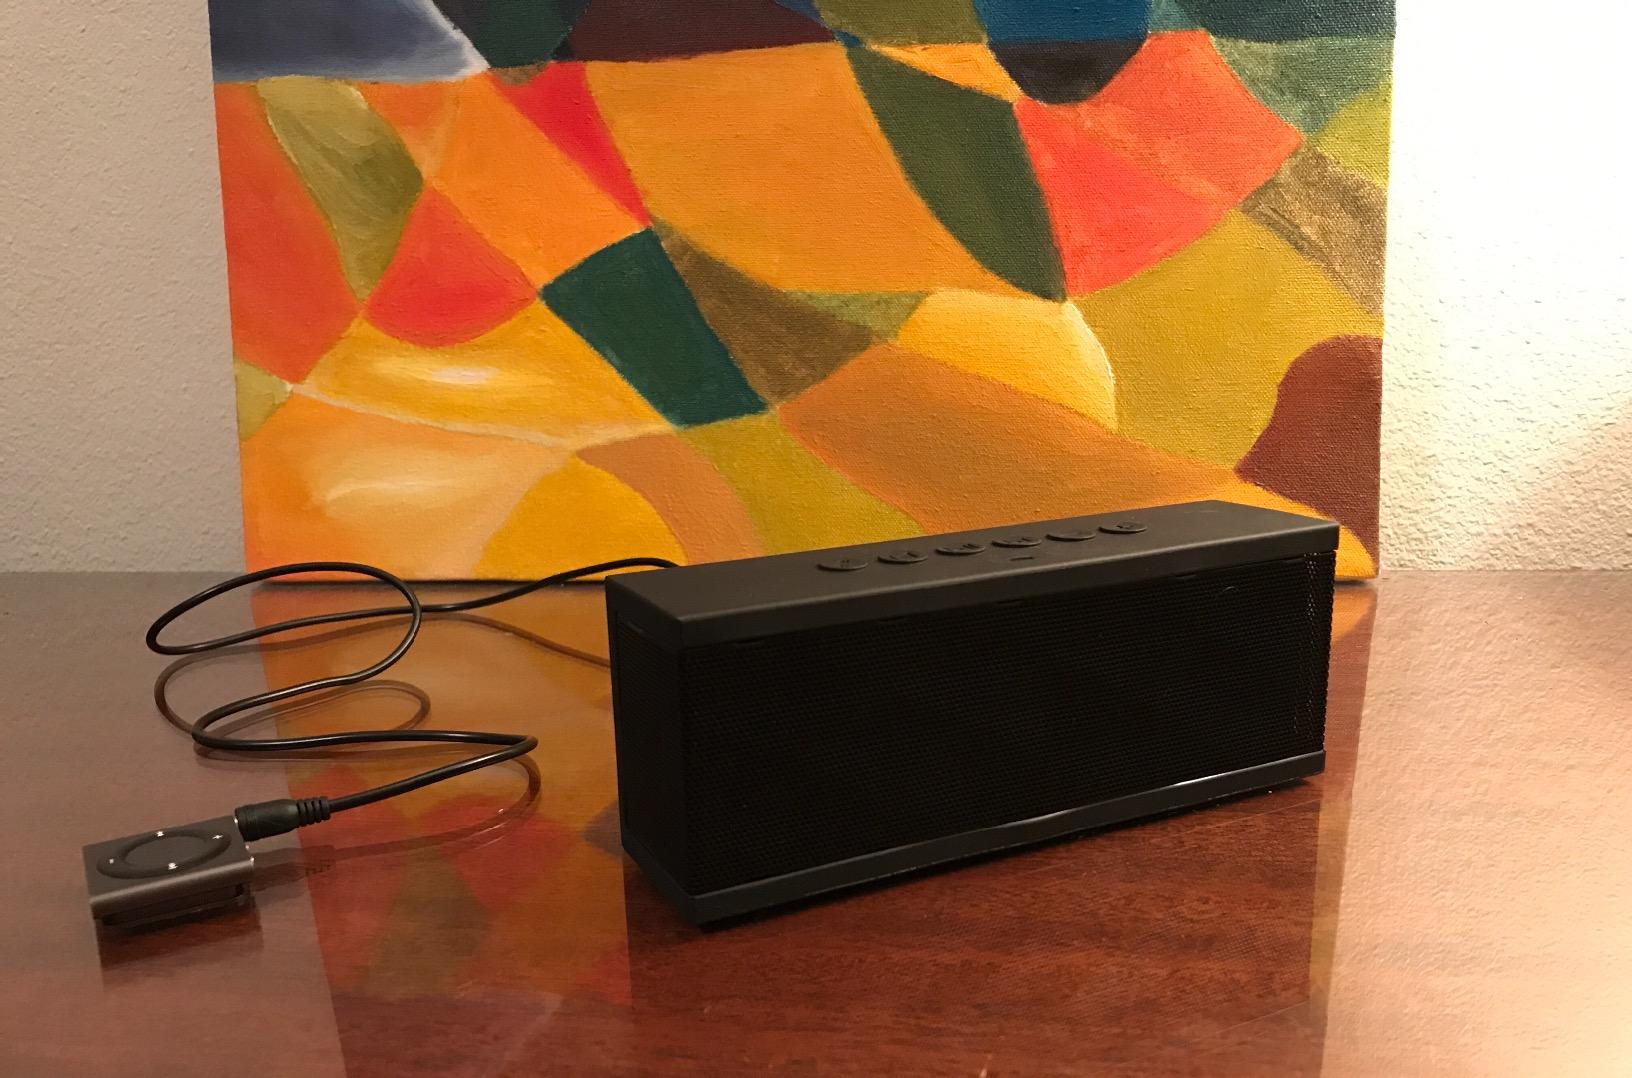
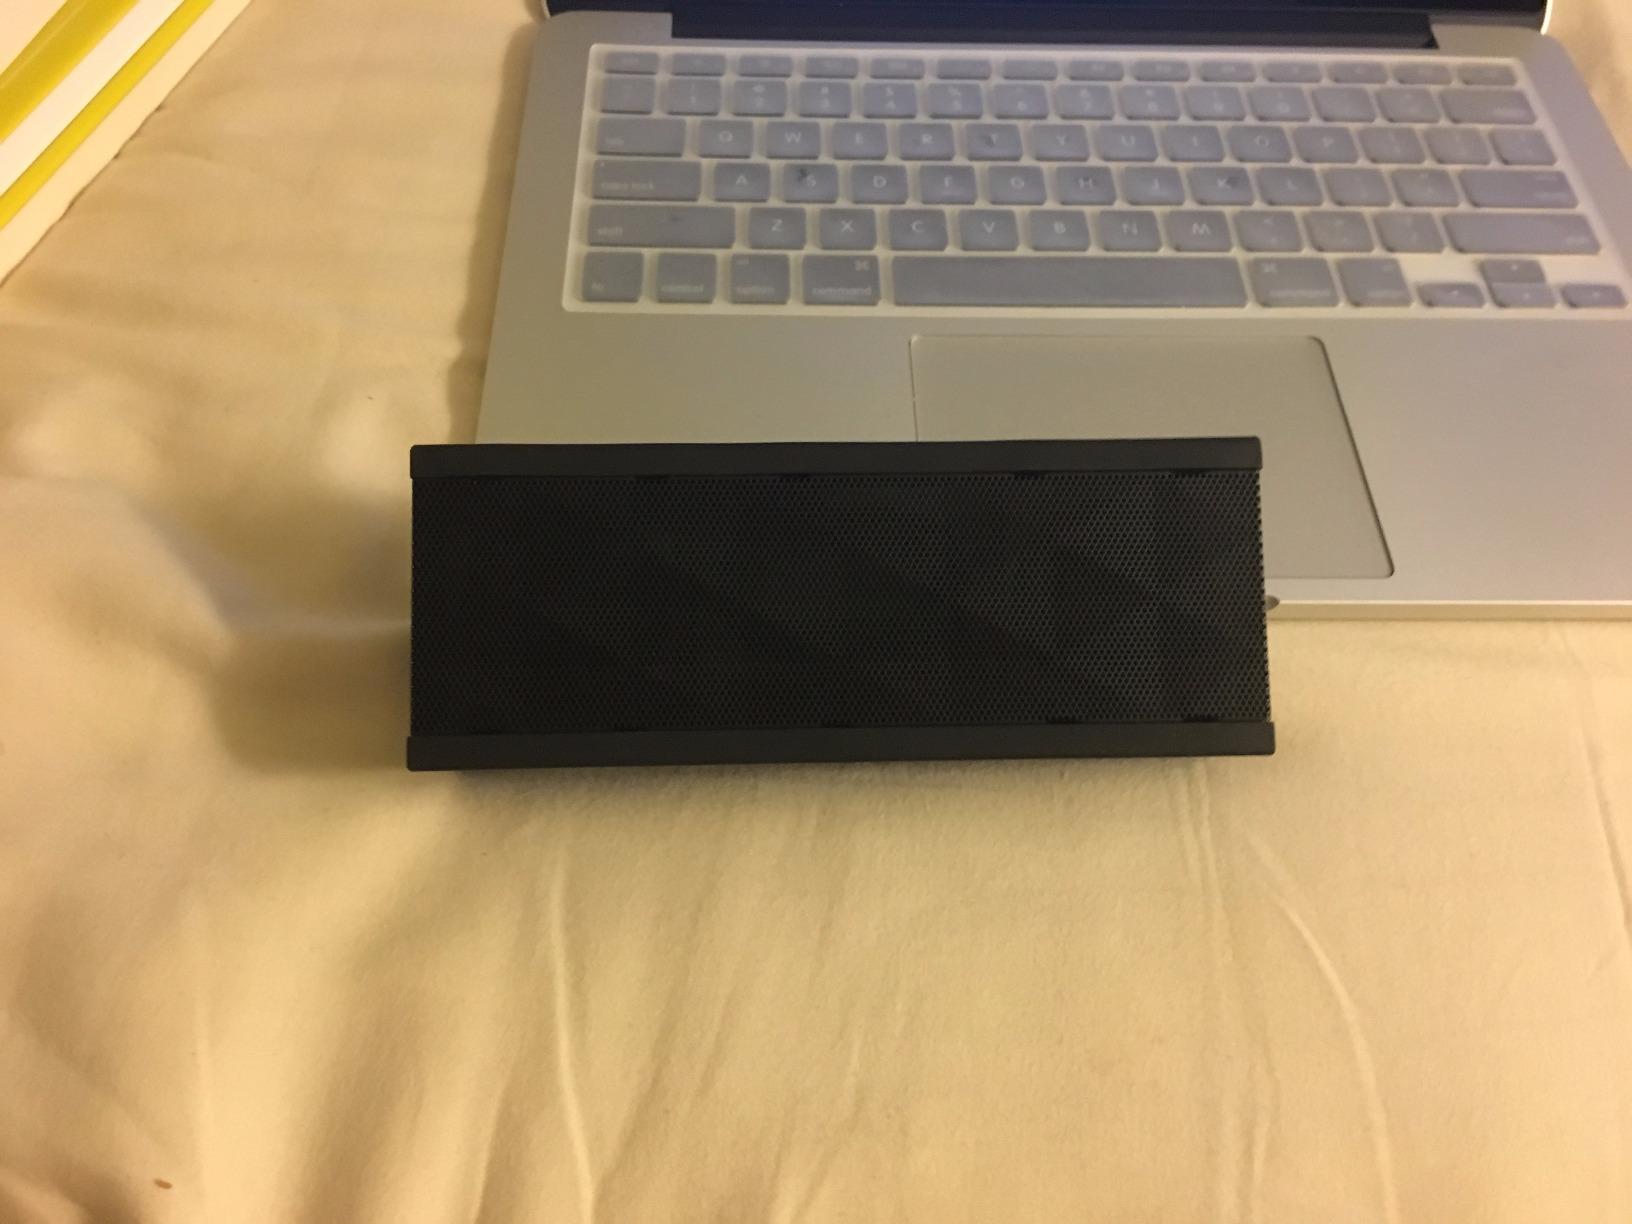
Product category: speaker
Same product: yes